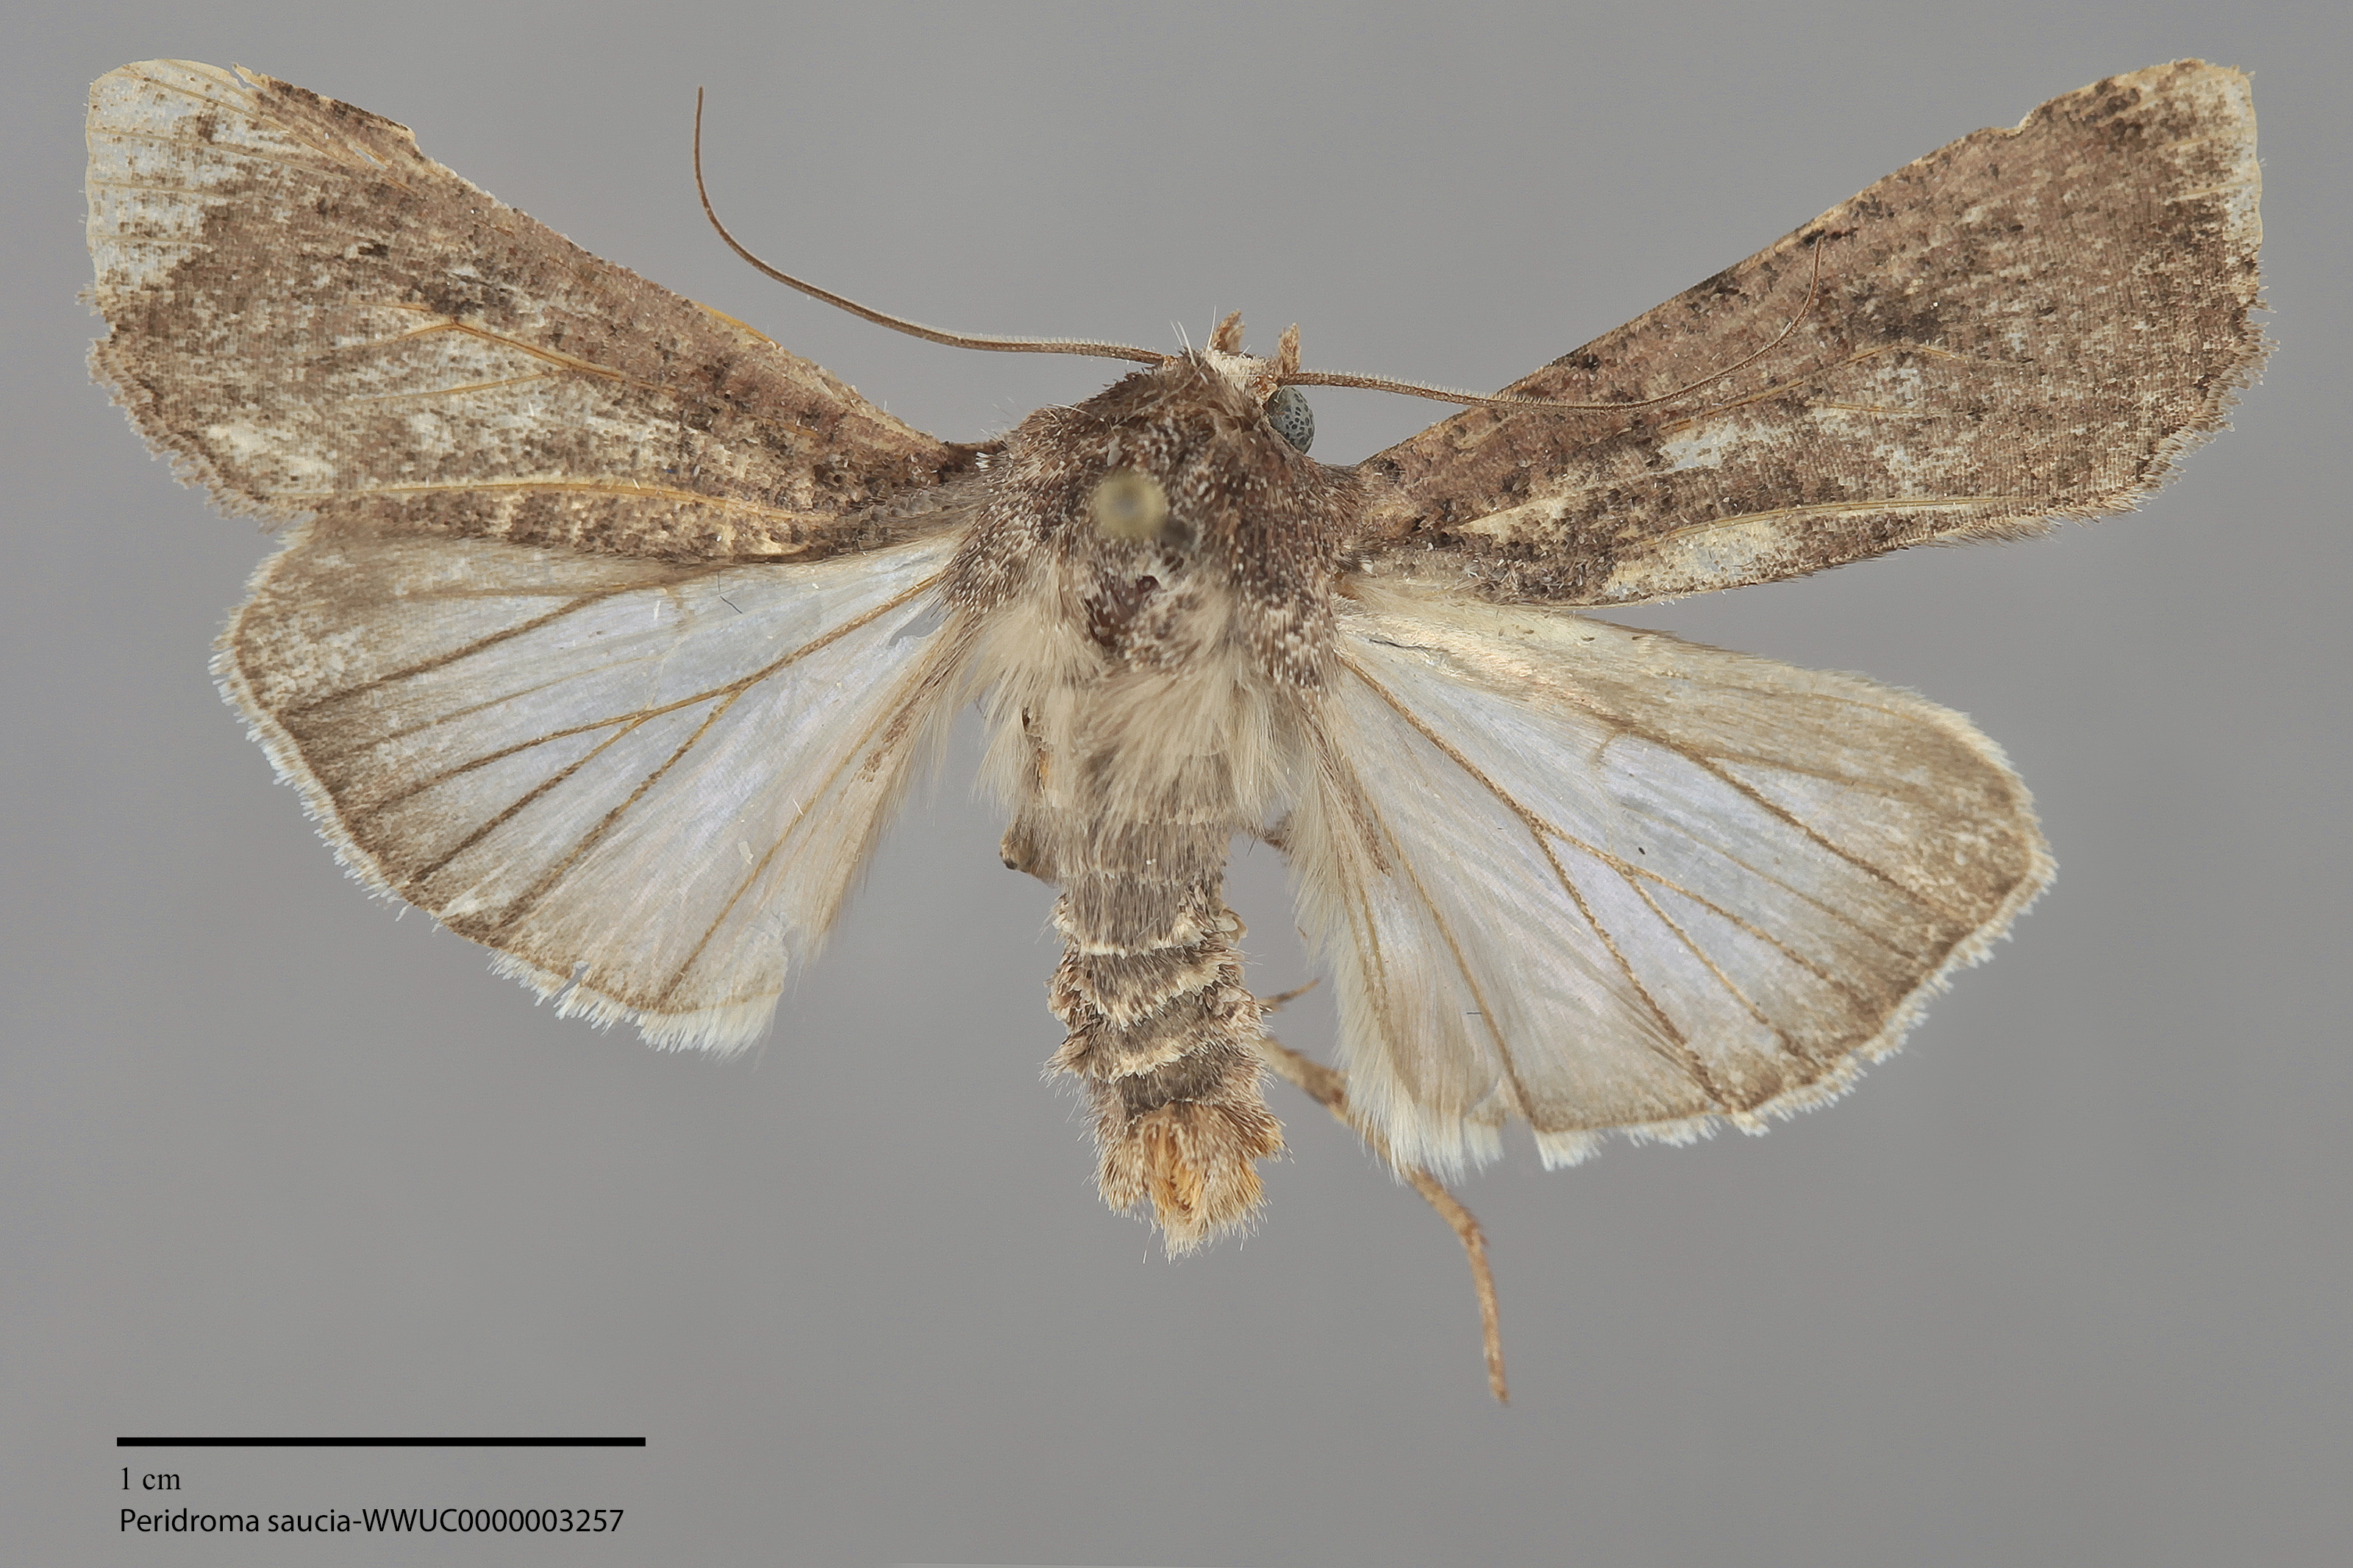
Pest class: cutworms